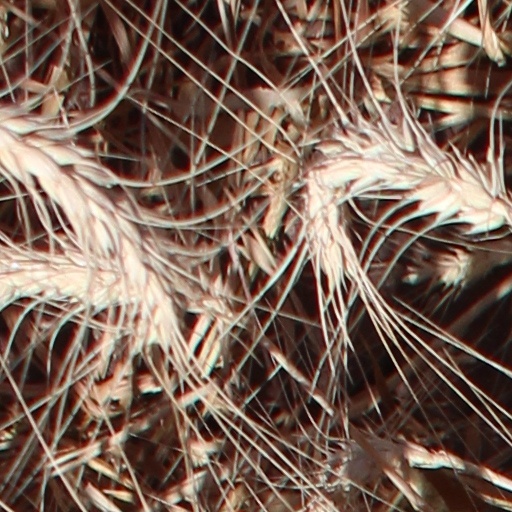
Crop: wheat